Hungary–Yugoslavia relations

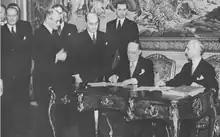
Foreign Ministers Aleksandar Cincar-Marković and László Bárdossy signed the Treaty of Eternal Friendship between Yugoslavia and Hungary on 14 March 1941 in Budapest.

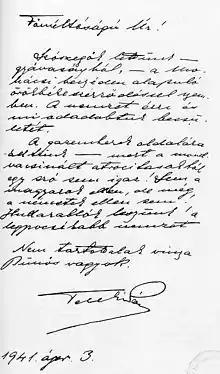
Suicide letter of Pál Teleki

On 14 March 1941 in Budapest Foreign Ministers Aleksandar Cincar-Marković and László Bárdossy signed the "Treaty of Eternal Friendship between Yugoslavia and Hungary". Following the short-lasting Yugoslav accession to the Tripartite Pact on 25 March 1941 the Yugoslav coup d'état took place on 27 March 1941 when the regency led by Prince Paul of Yugoslavia was overthrown and King Peter II fully assumed power. The coup led directly to the German-led Axis invasion of Yugoslavia in which Pál Teleki government of Hungary was pressured to join the attack. When Teleki received a call that is thought to have informed him that the German army had just started its march into Hungary. Teleki committed suicide with a pistol during the night of 3 April 1941 and was found the next morning. His suicide note said in part: